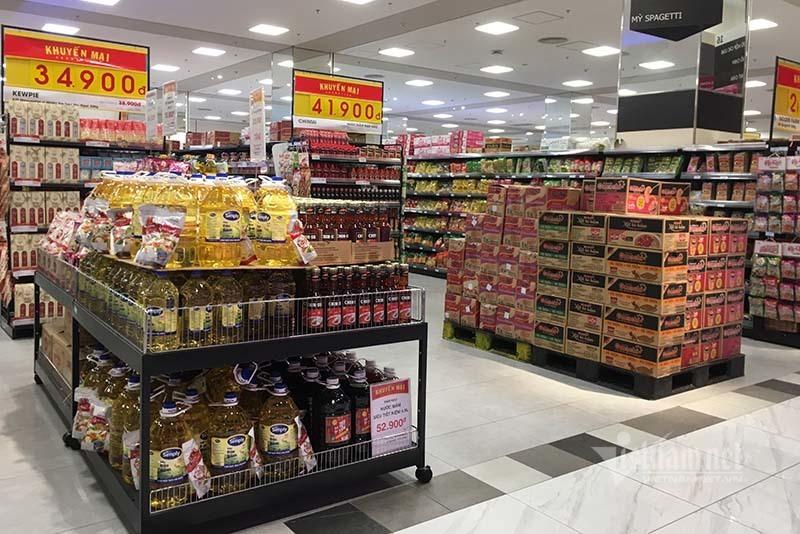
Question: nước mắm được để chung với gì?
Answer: để chung với dầu ăn